Obion River

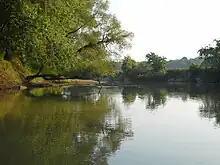
Local swimming hole on Obion River in West Tennessee, February 2012

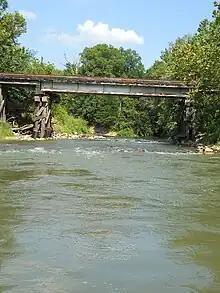
CSX railroad bridge crossing Middle Fork of Obion River northwest of Gleason, February 2012

The Obion has four major forks, the North Fork, Middle Fork, South Fork and Rutherford Fork (which is named after Henry Rutherford an early surveyor of the area). The confluences of these forks are a few miles above the mouth of the Obion's discharge into the Mississippi River. For the greater parts of their lengths, the forks exist as separate streams.